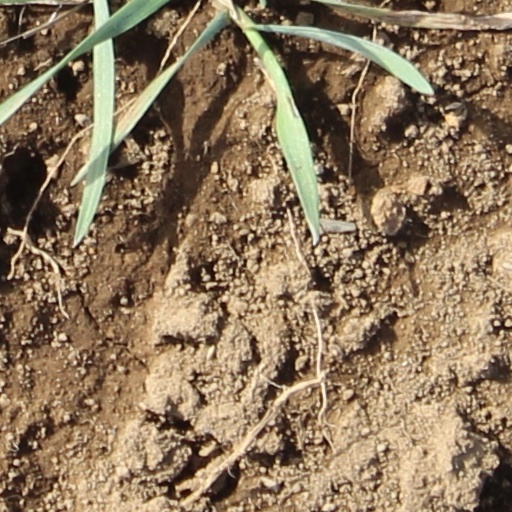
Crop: wheat